Albert Benbrook

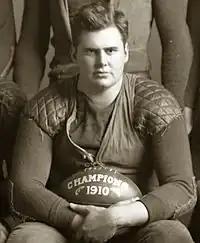
Benbrook in 1910 (from Michigan football team photograph)

Albert "Benny" Benbrook (August 24, 1887 – August 16, 1943) was an American football guard who played for the University of Michigan Wolverines from 1908 to 1910. He was chosen by Walter Camp as a first-team All-American in 1909 and 1910 and was Michigan's team captain in 1910. He is considered one of the best college football linemen in the early years of the sport. He served in the military and later had a career in the office furniture and seating businesses. He was posthumously elected to the College Football Hall of Fame in 1971.